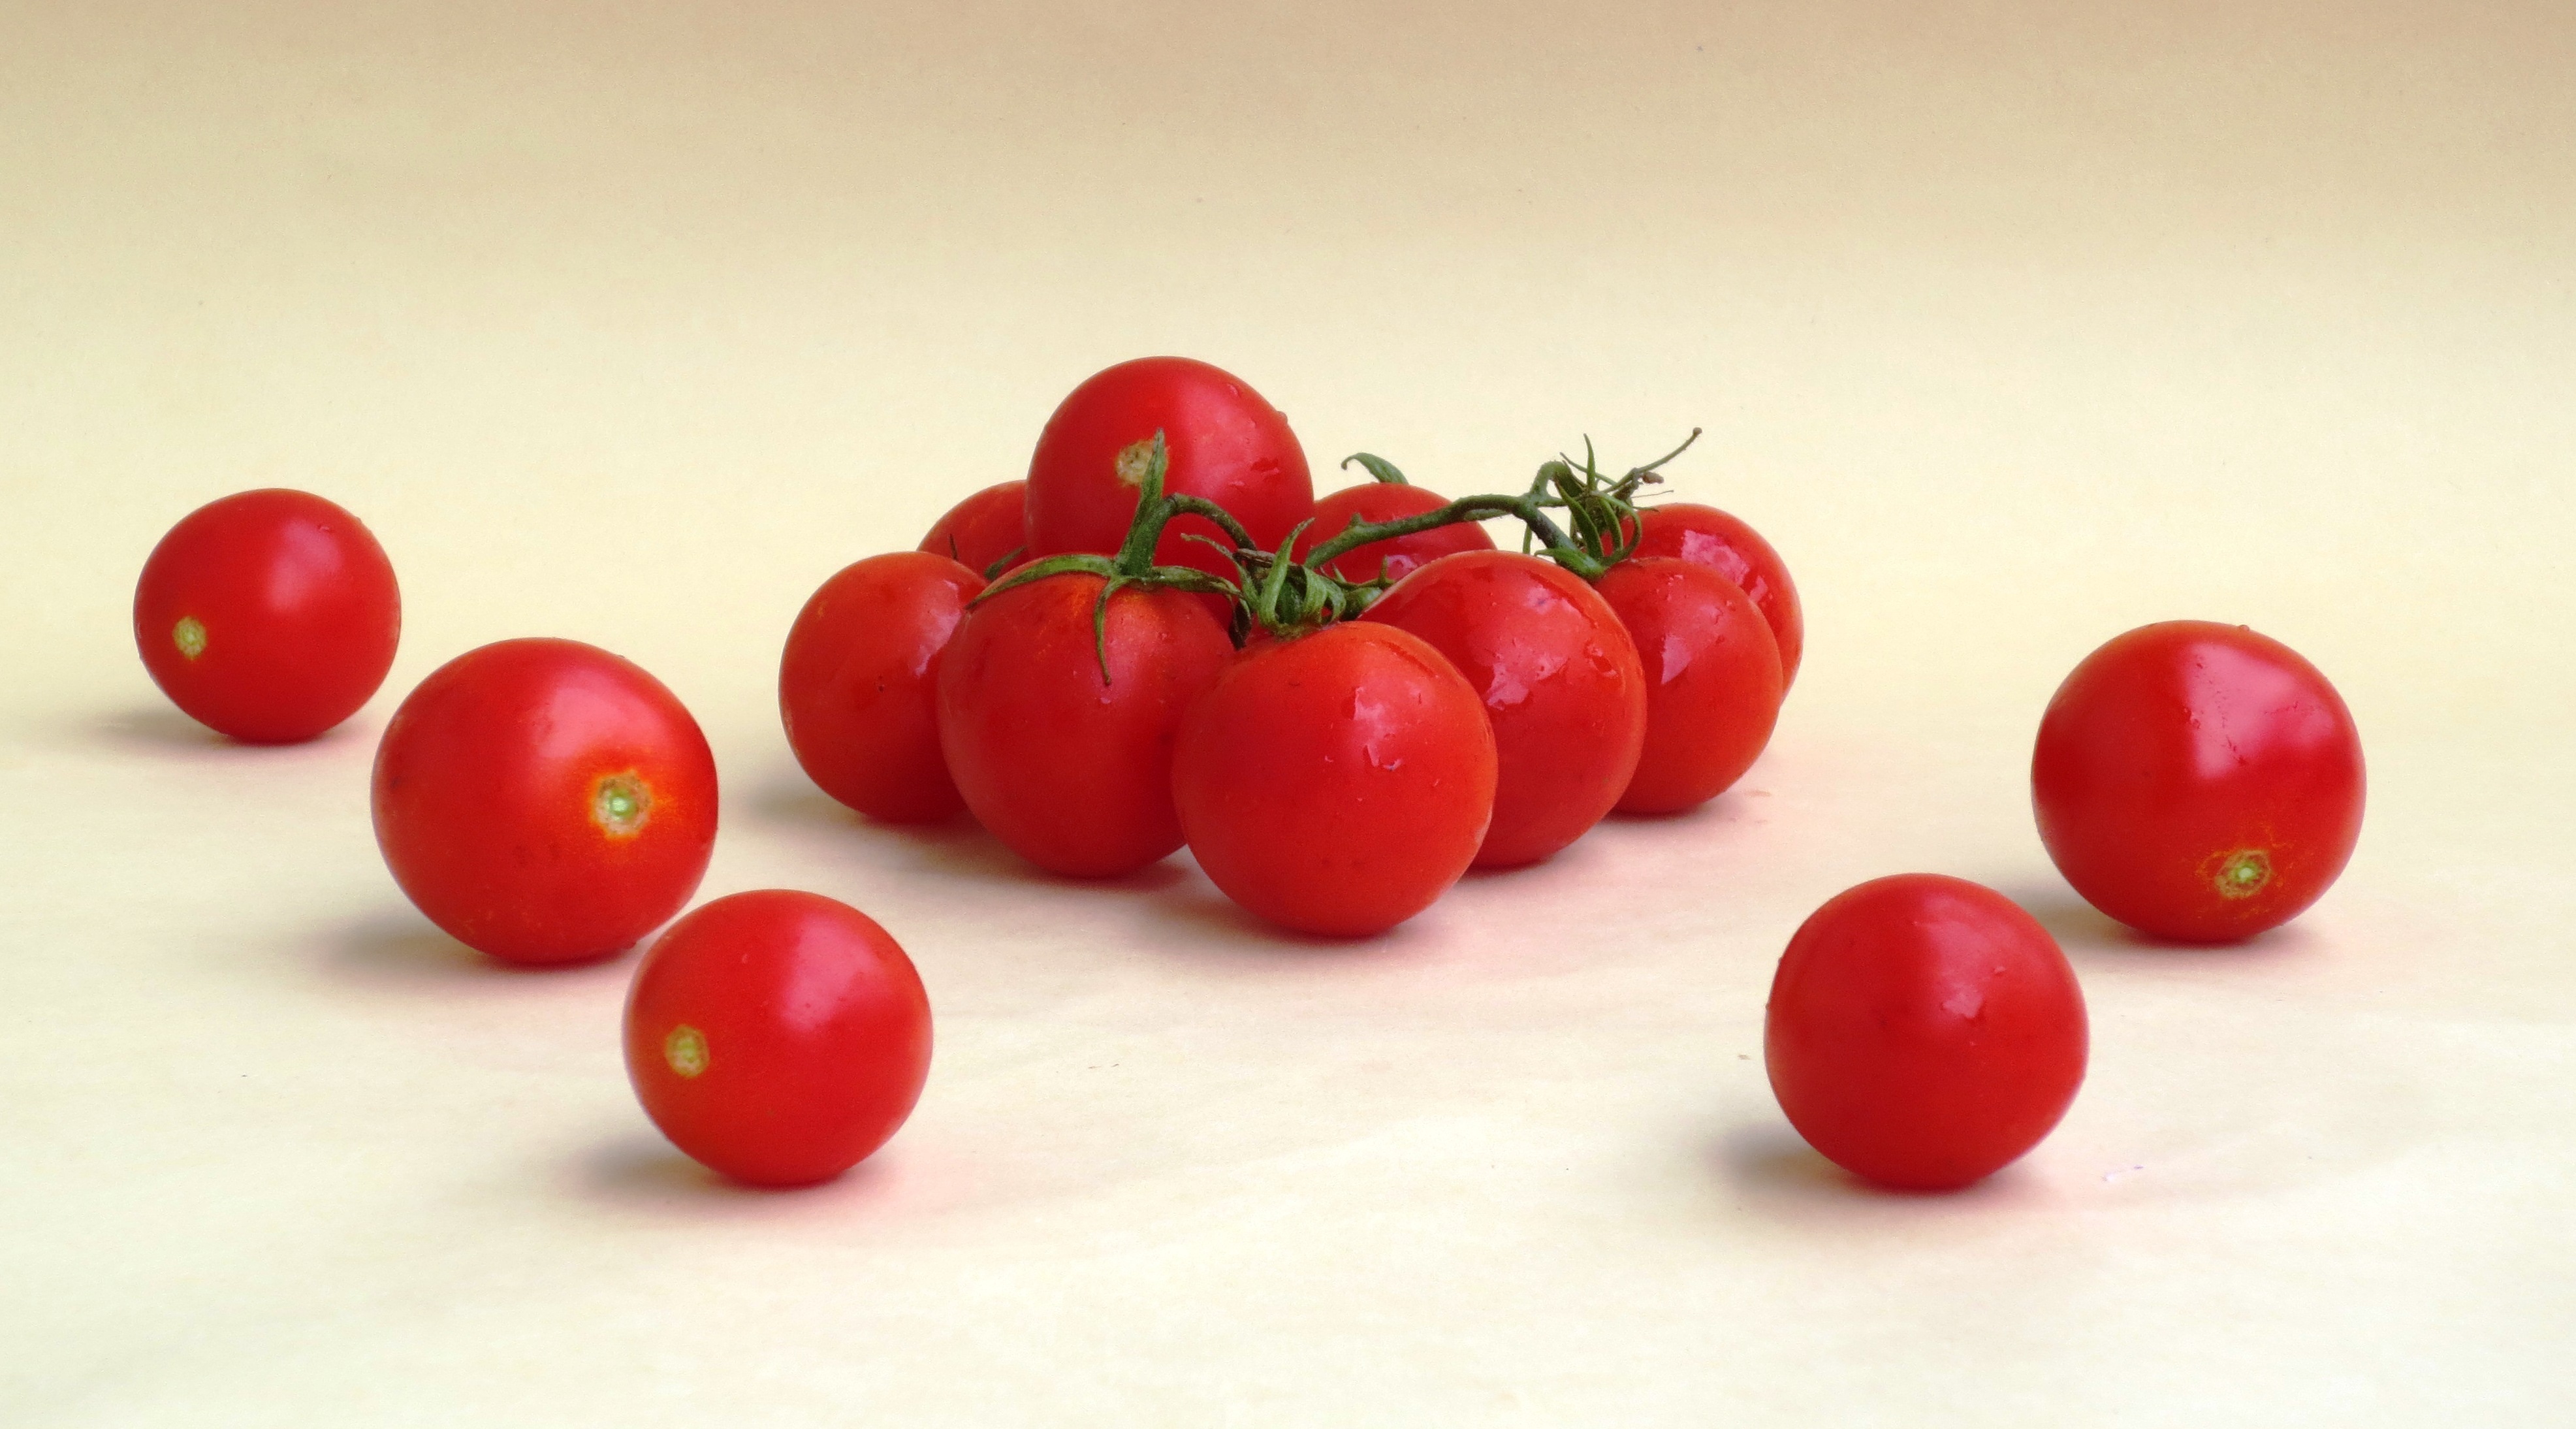
plant, fruit, food, red, produce, vegetable, tomato, cherry, rose hip, flowering plant, land plant, potato and tomato genus, fruit vegetable, tomatoes cirio